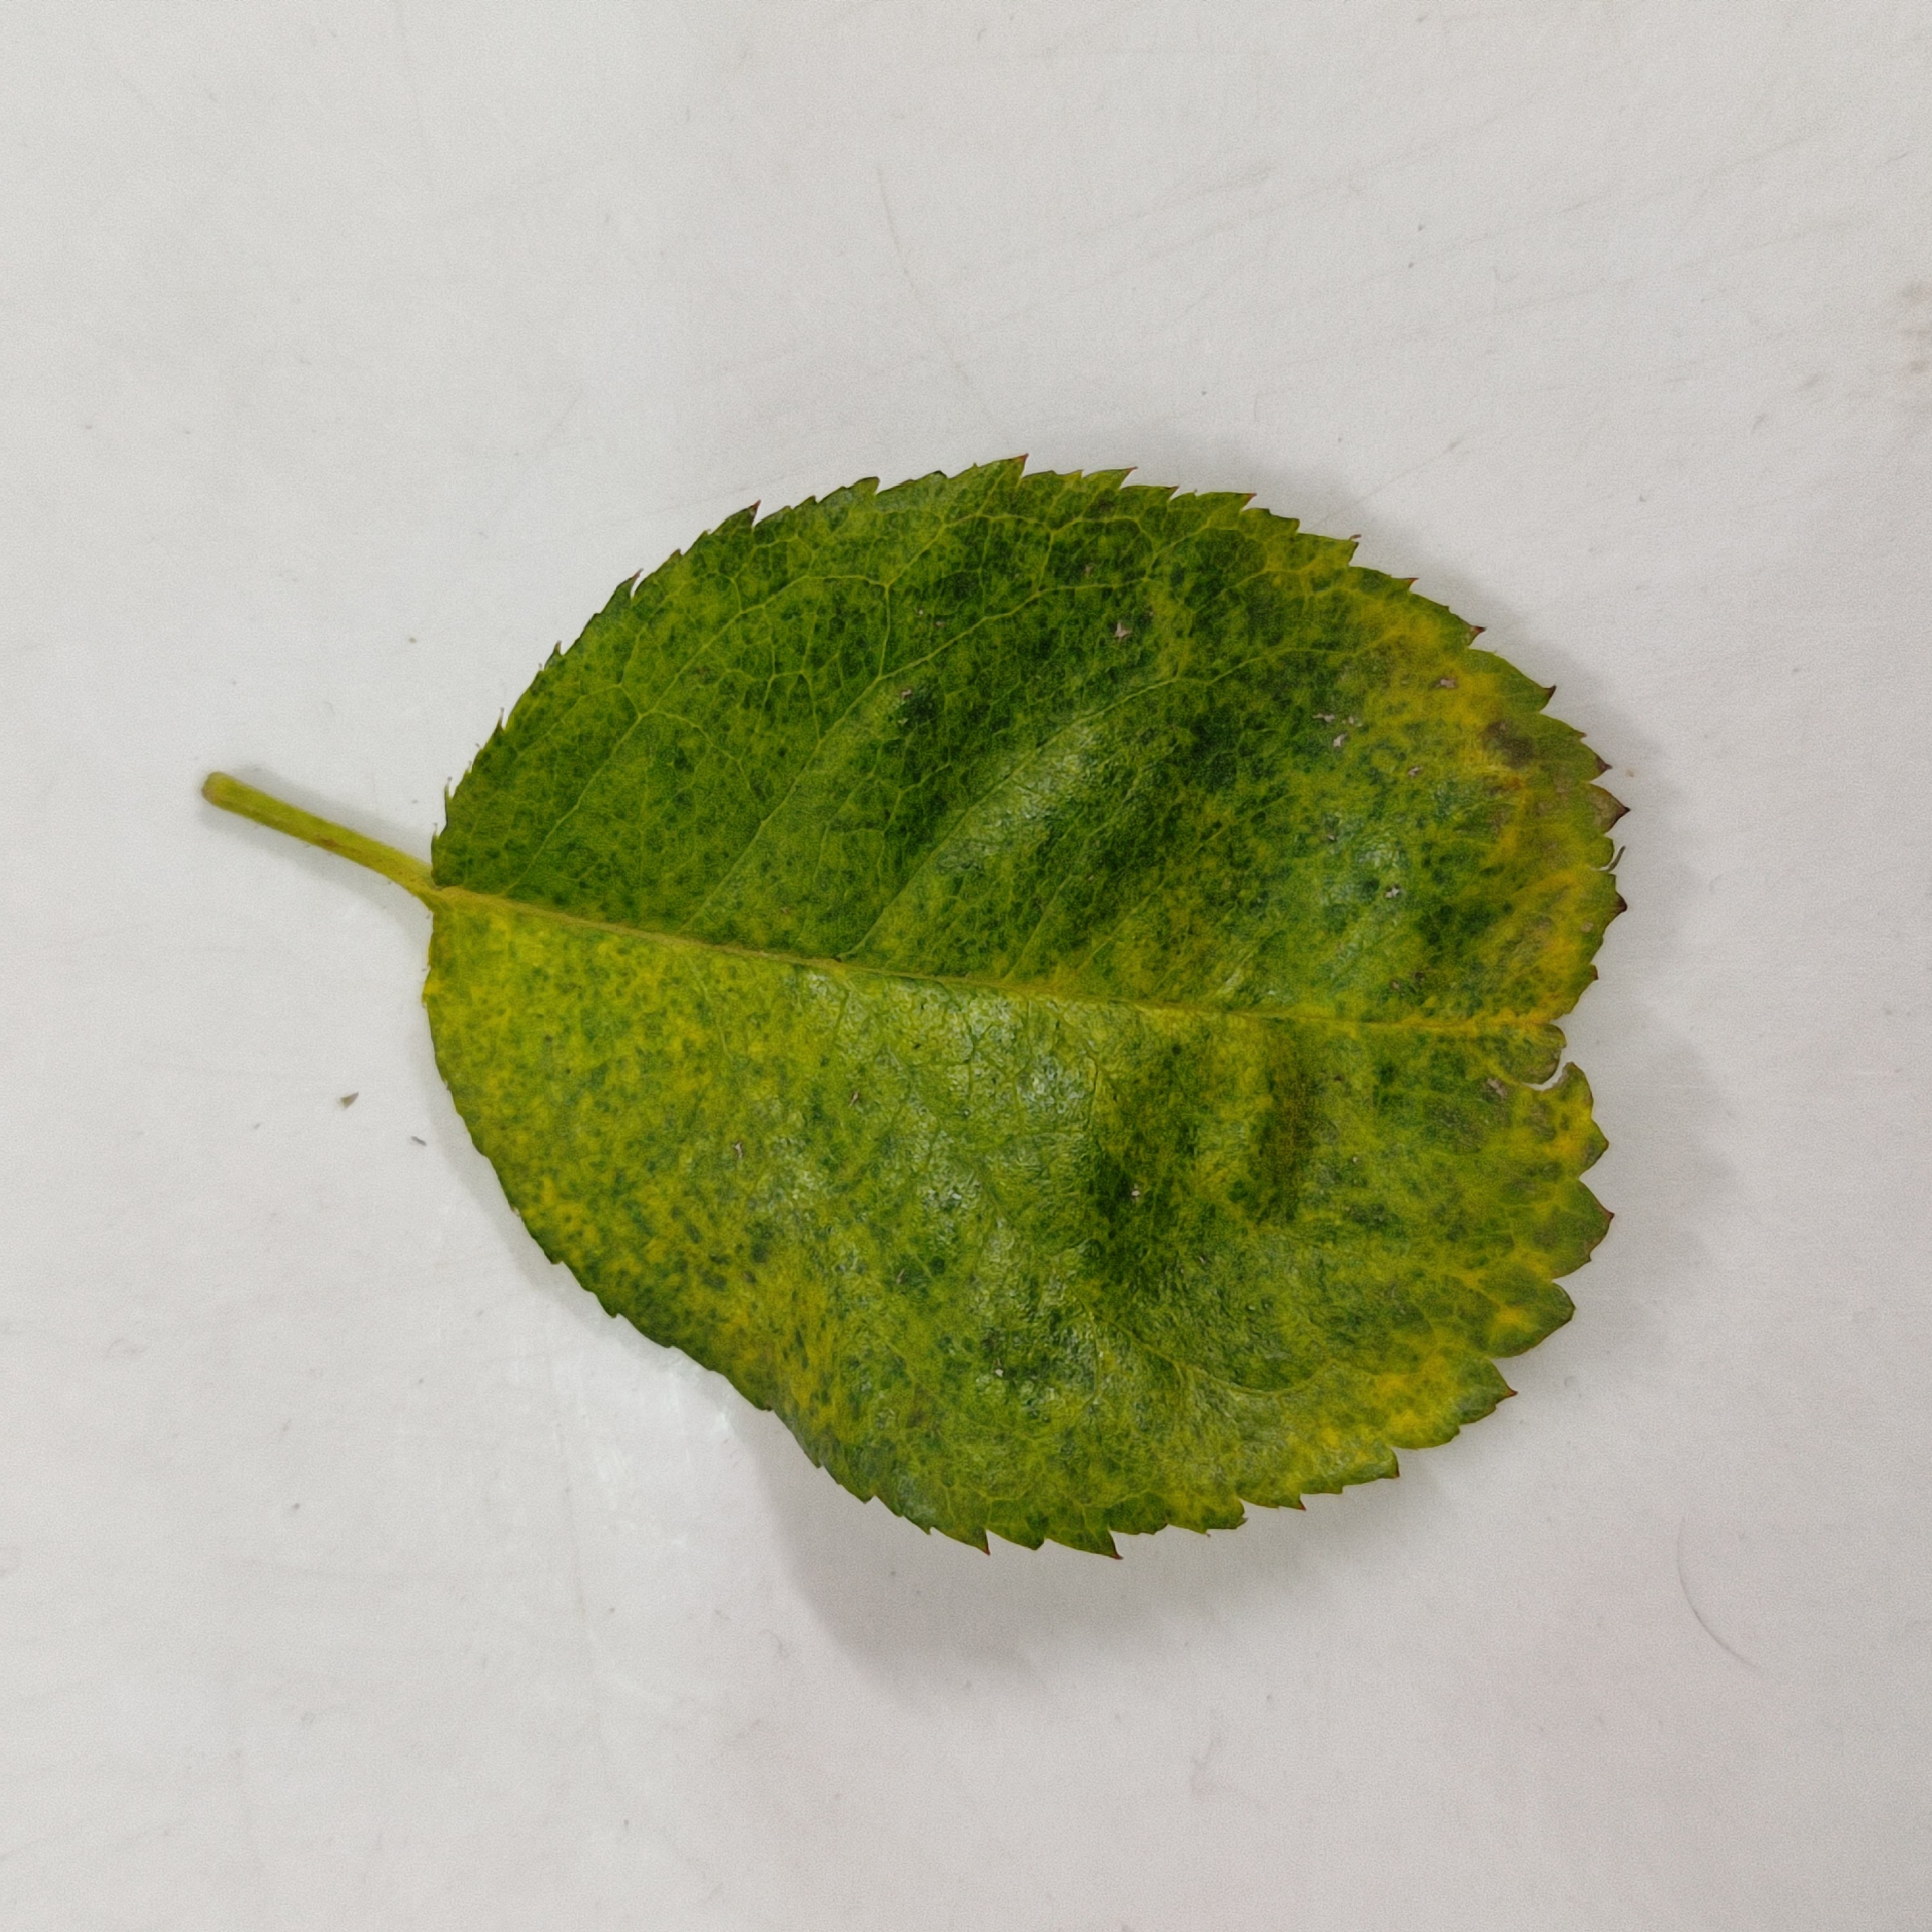
Label: Yellow Mosaic Virus